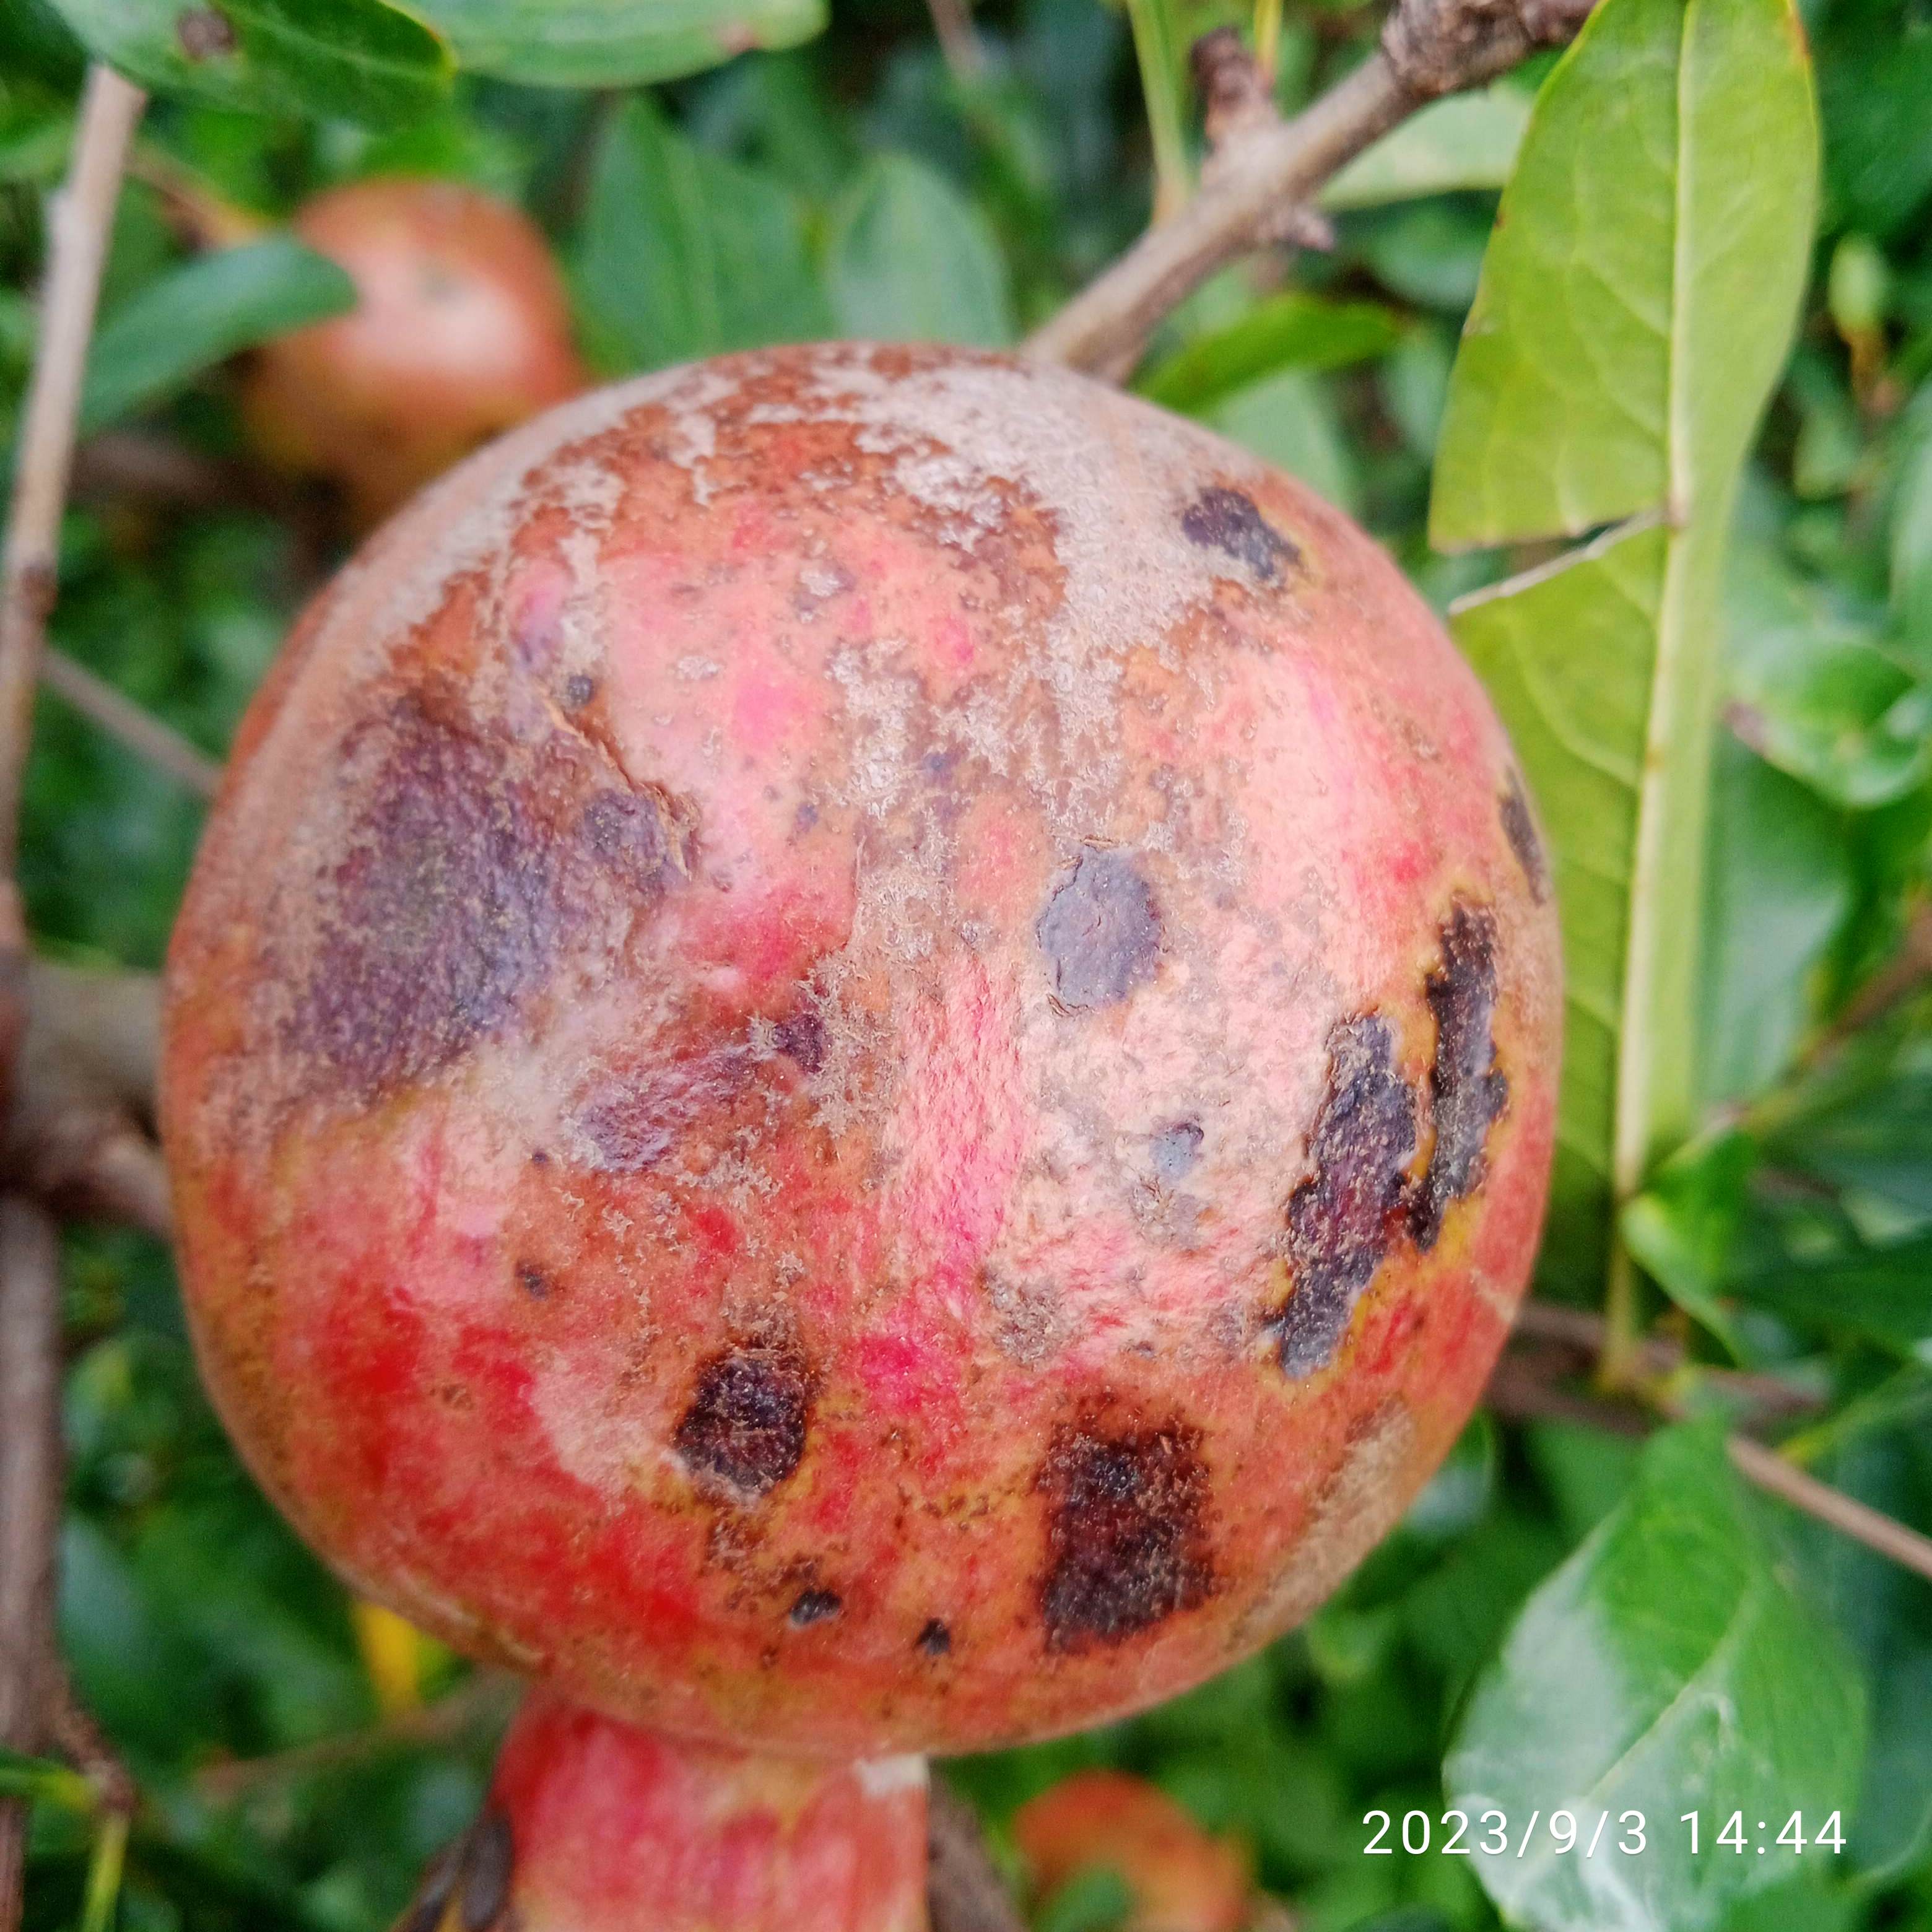
Label: Anthracnose